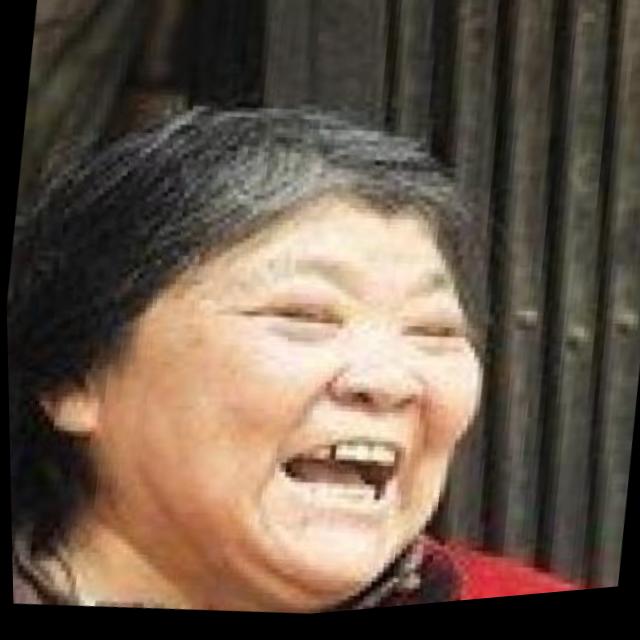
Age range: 65+